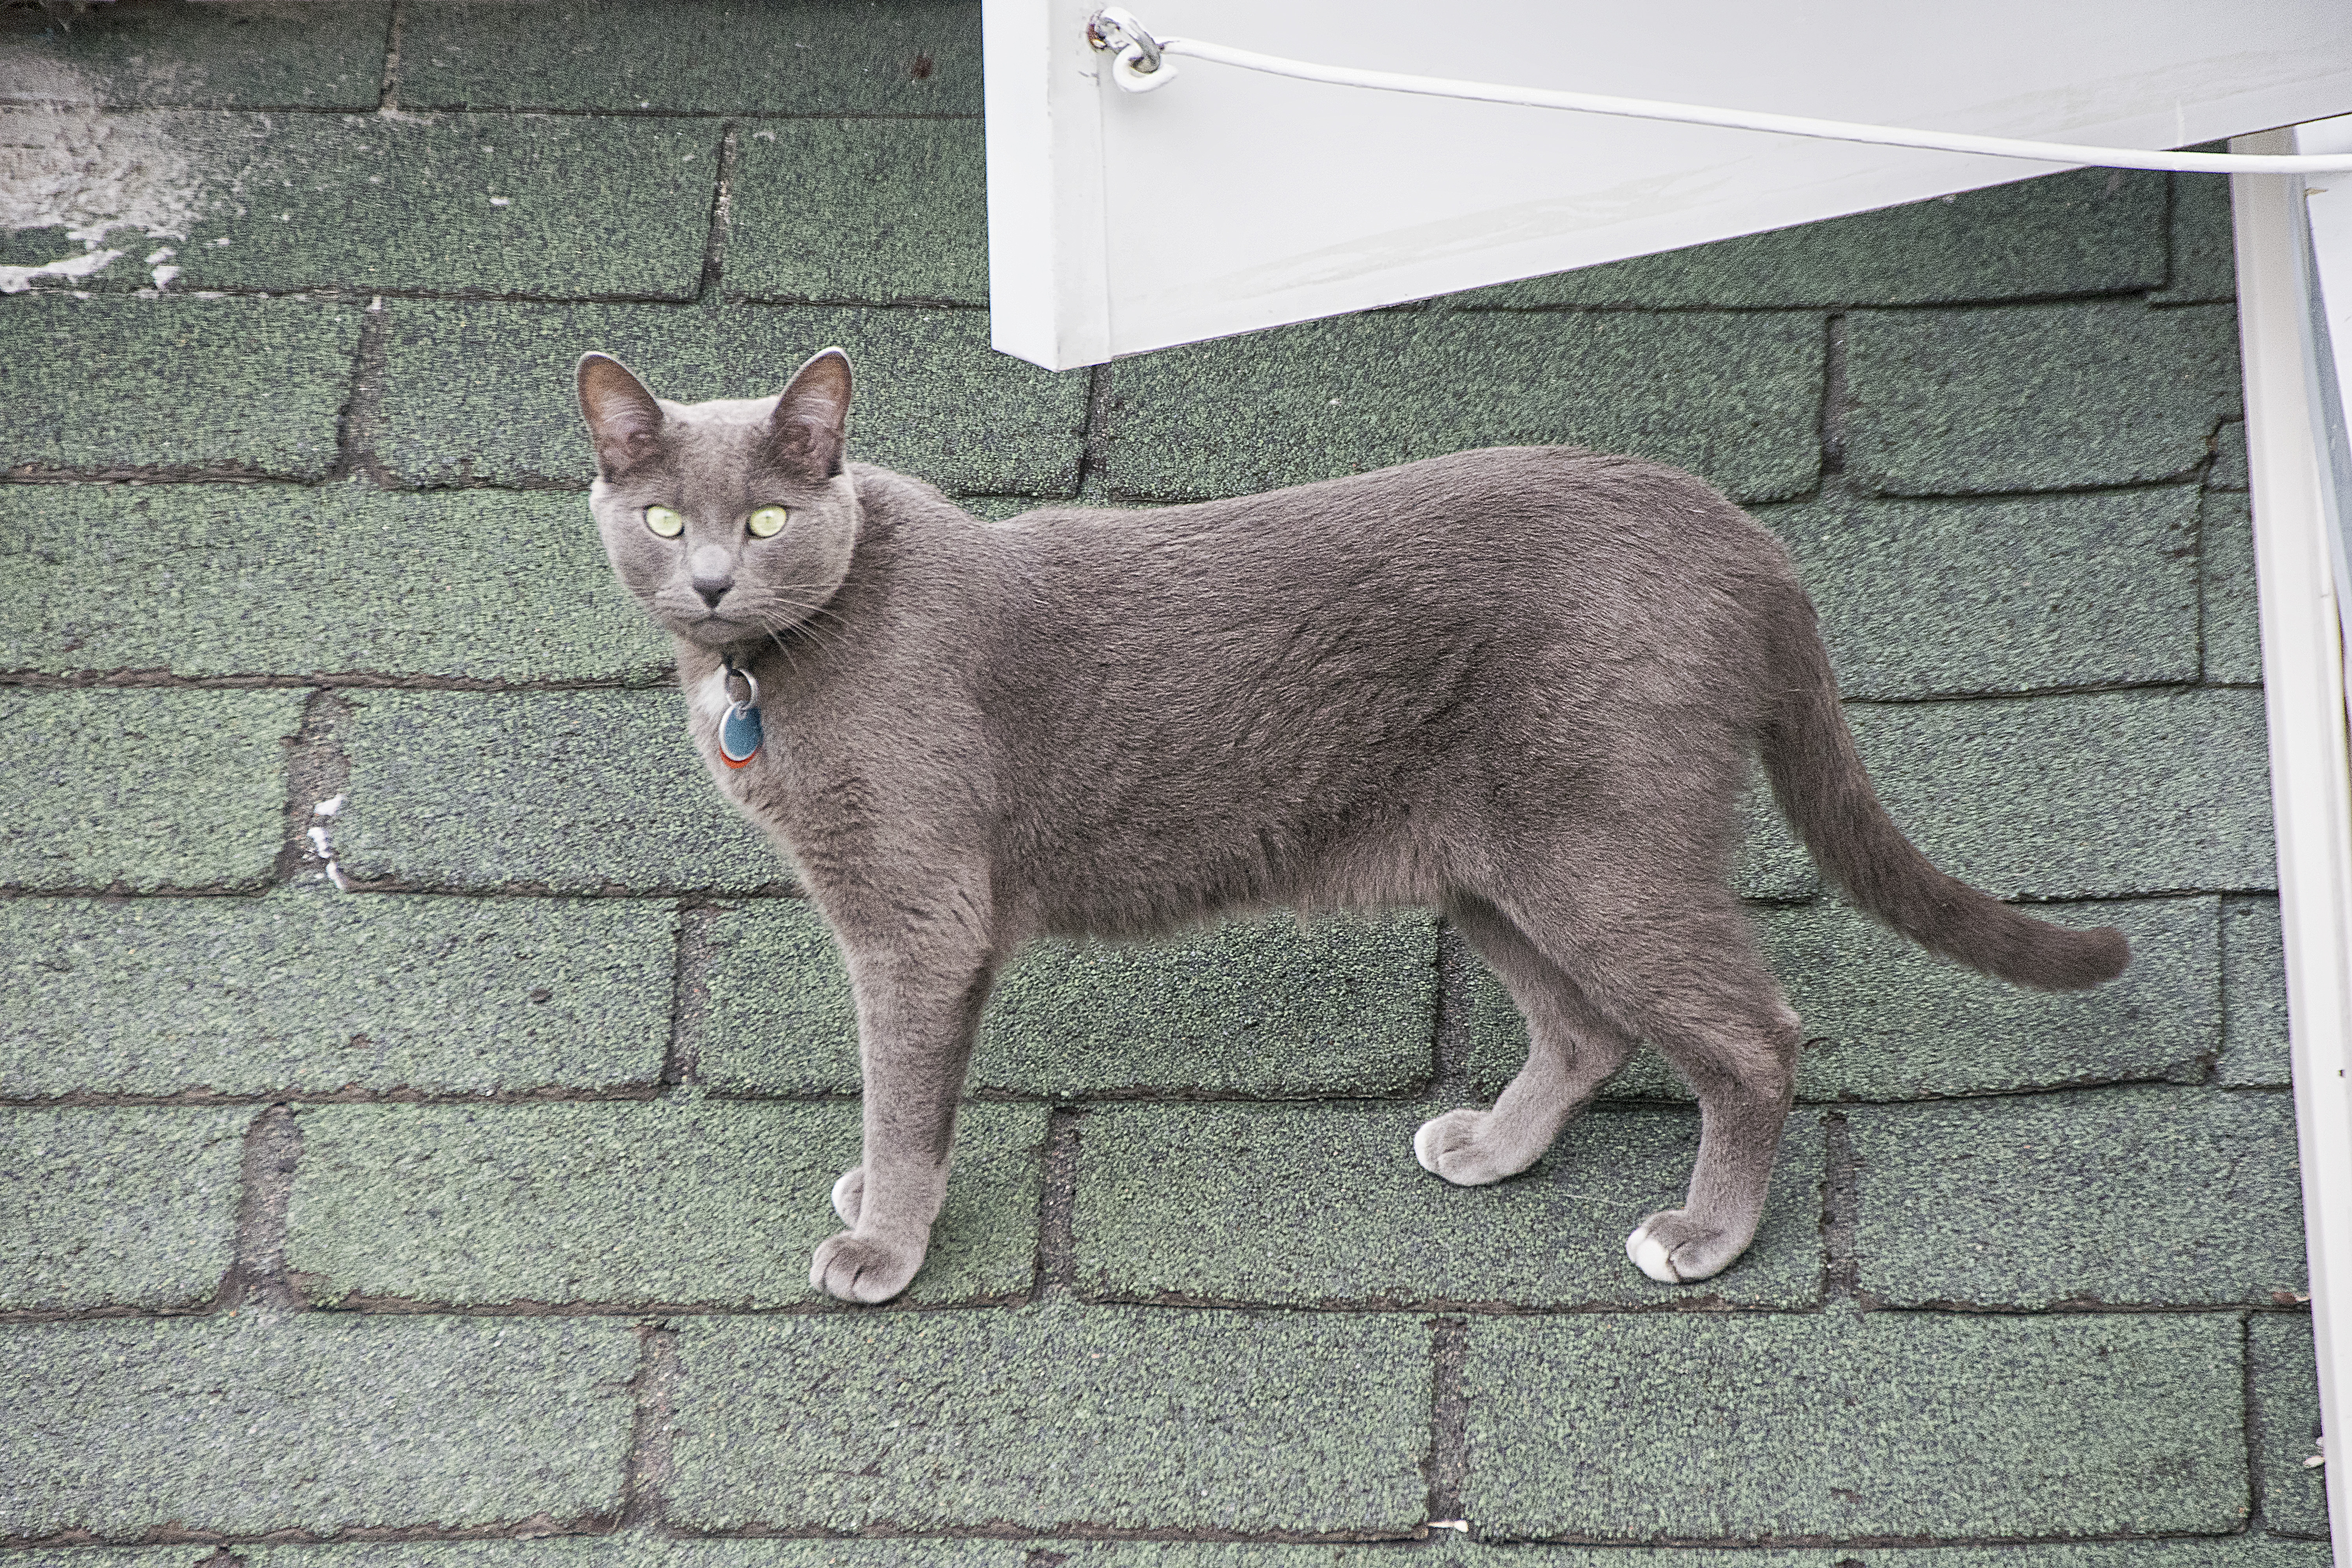
kitten, cat, mammal, whiskers, canada, vertebrate, chat, quebec, sherbrooke, russian blue, korat, small to medium sized cats, cat like mammal